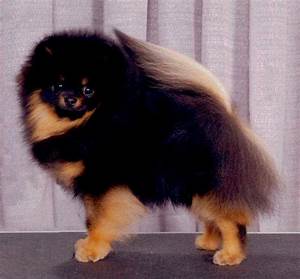
Label: cane